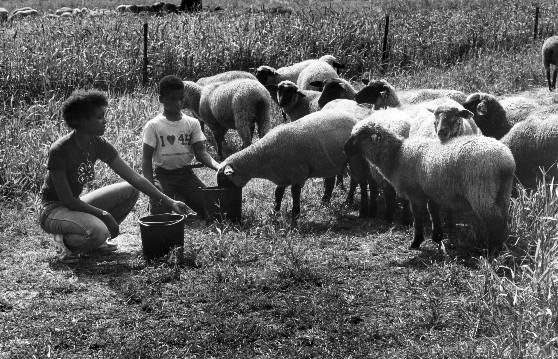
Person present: Yes